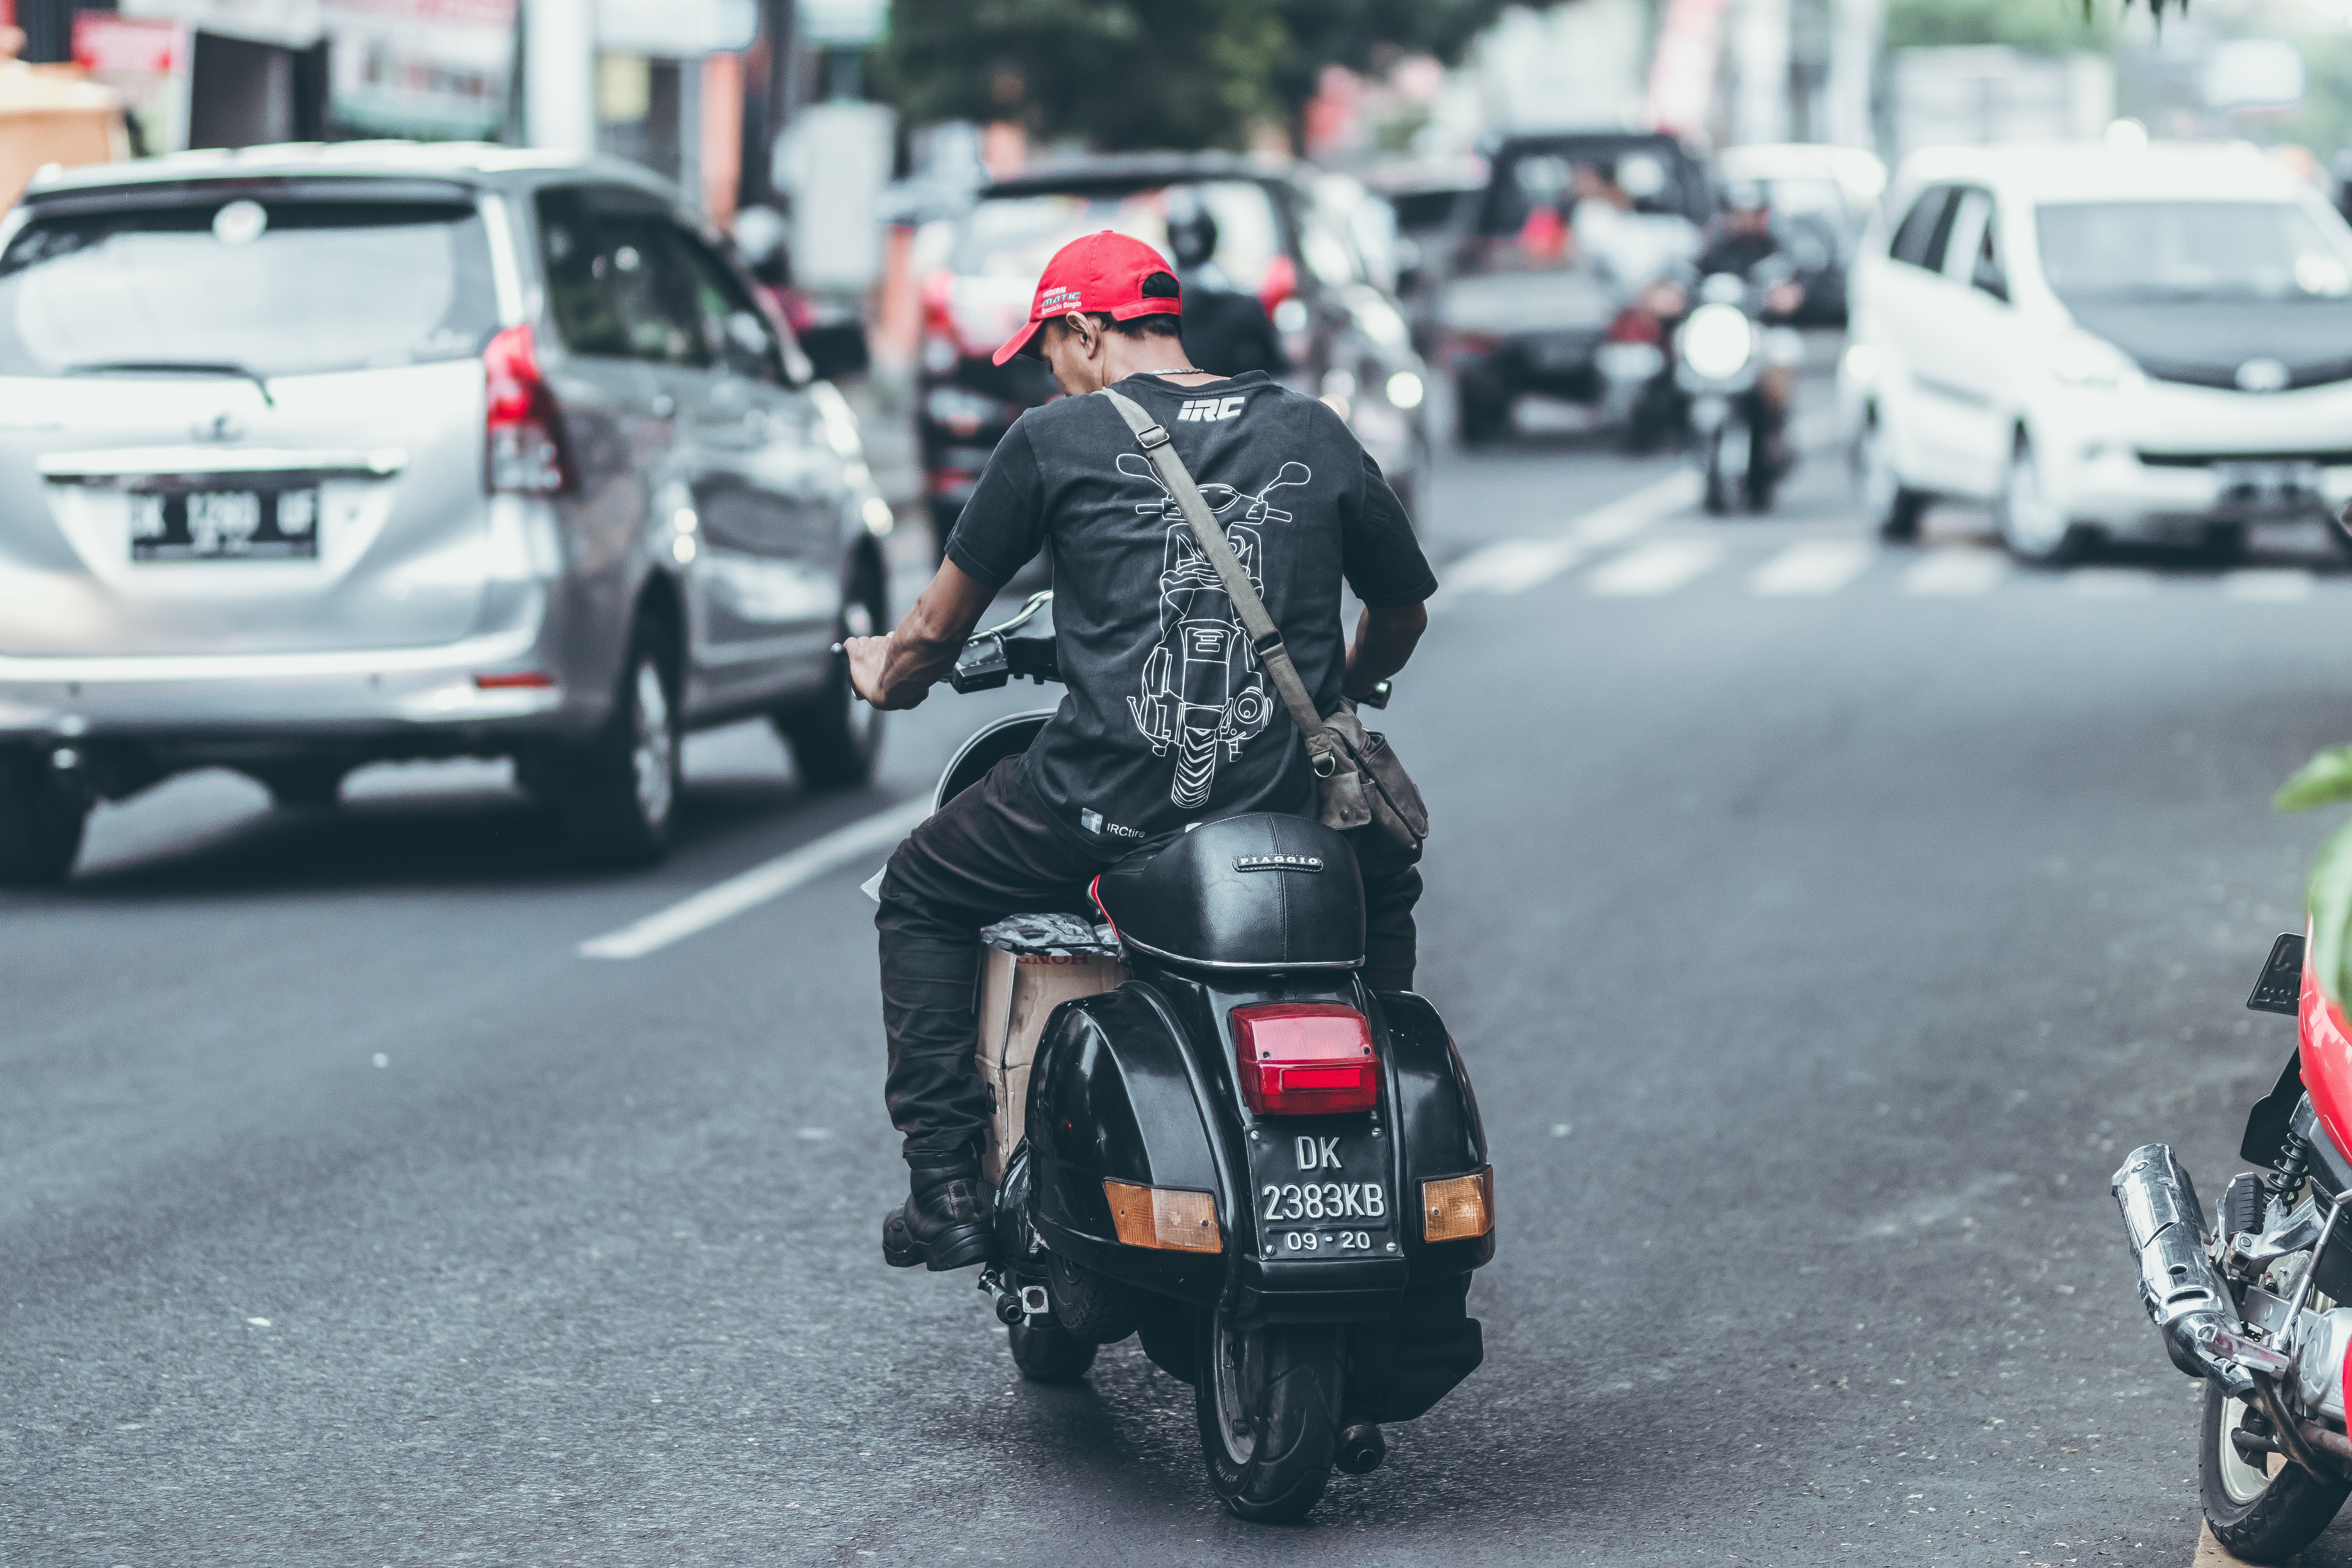
motor vehicle, mode of transport, vehicle, scooter, transport, traffic, road, street, lane, car, motorcycle, infrastructure, auto part, automotive wheel system, automotive exterior, photography, vespa, asphalt, street fashion, wheel, parking